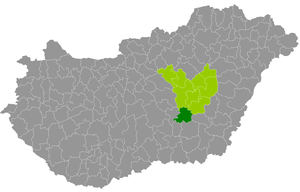
Le district de Kunszentmárton est un des 9 districts du comitat de Jász-Nagykun-Szolnok en Hongrie. Créé en 2013, il compte 36 300 habitants et rassemble 11 localités : 9 communes et 2 villes dont Kunszentmárton, son chef-lieu.